Forget About It (film)

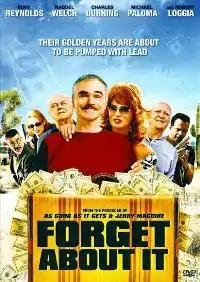
Movie poster

Forget About It is a 2006 American comedy film directed by BJ Davis starring Burt Reynolds, Robert Loggia, Charles Durning, Raquel Welch, Richard Grieco and Kimberley Kates.